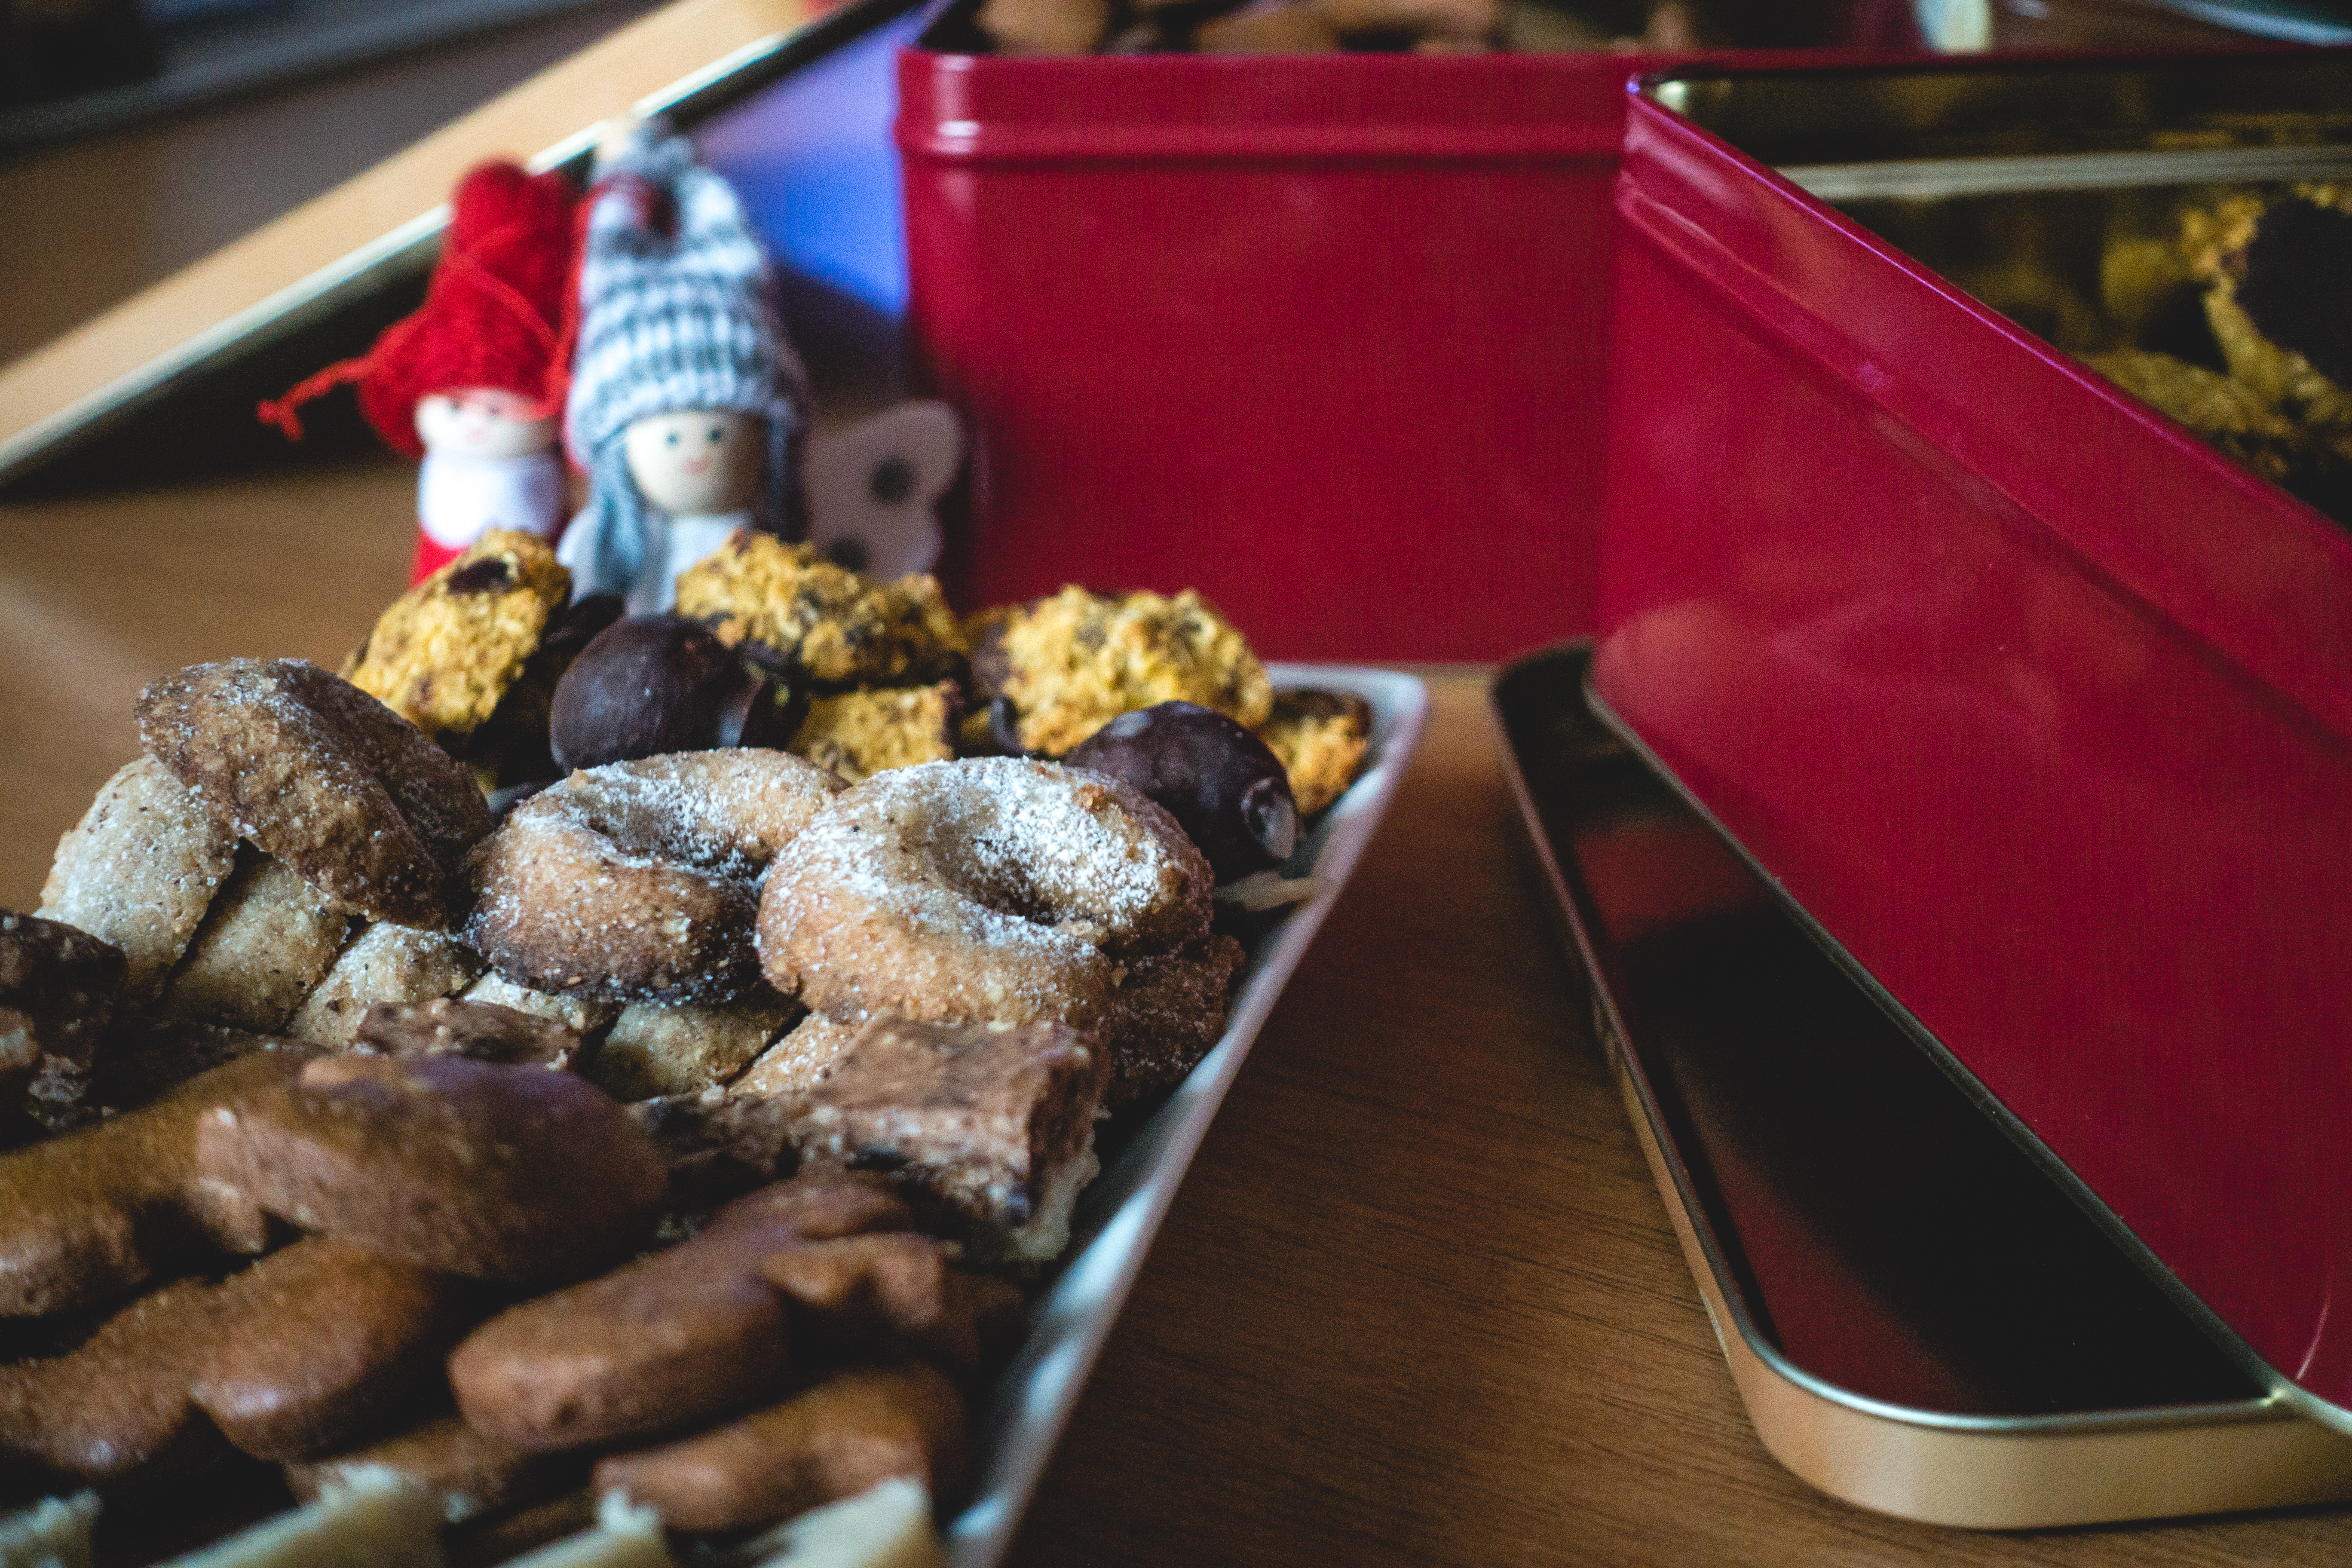
food, cuisine, dish, dessert, ingredient, baking, finger food, snack, sweetness, pastry, baked goods, recipe, bakery